Obwalden

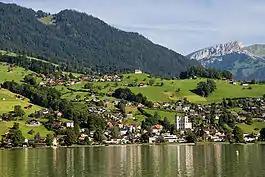
Sarnen town on Lake Sarnen

Lakes in the canton include: parts of Lake Lucerne (Vierwaldstättersee), Lake Sarnen (Sarnersee), Lake Lungern (Lungerersee), Wichelsee, Tannensee and Melchsee.